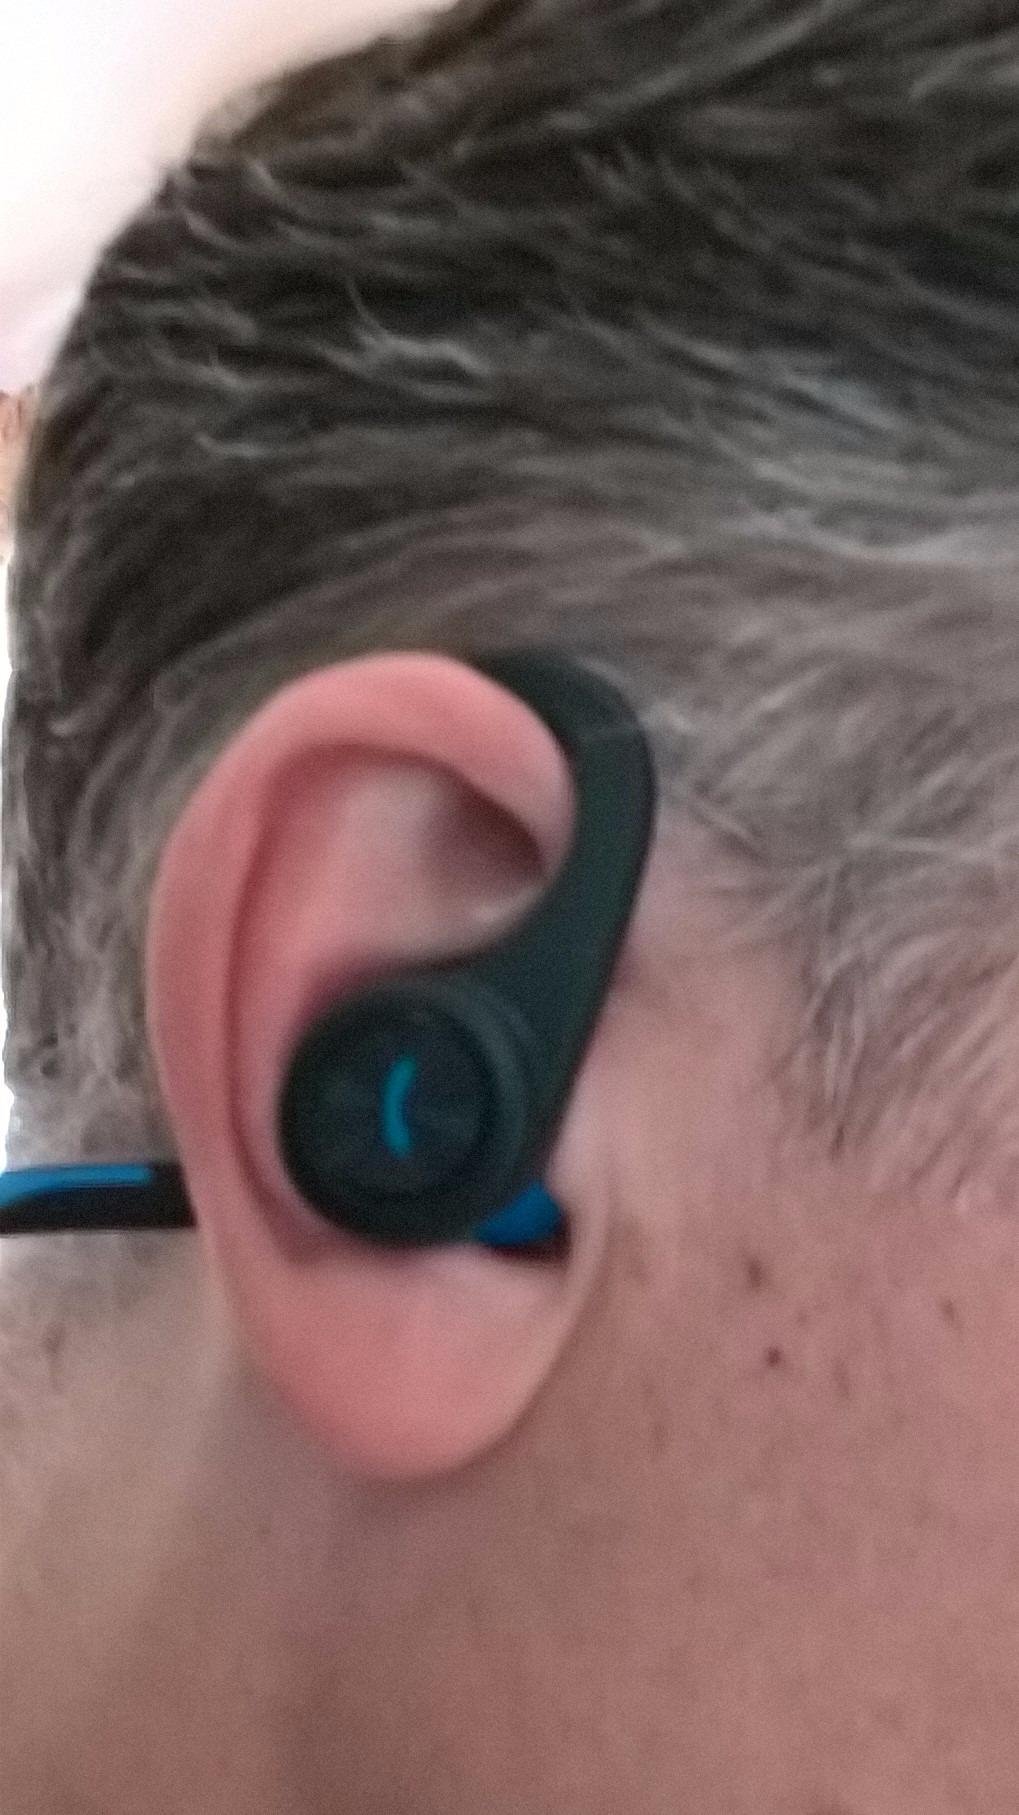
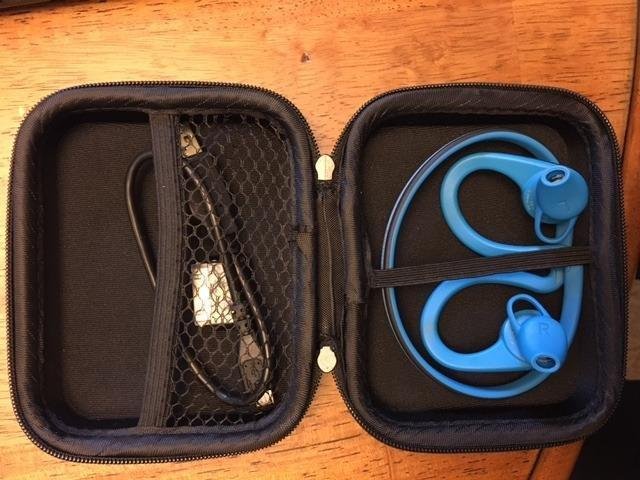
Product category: headphones
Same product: yes